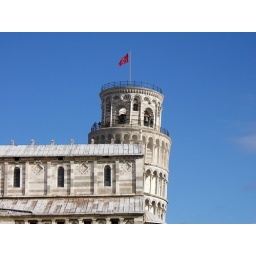
Get those protractors out! Here you can really see the angle of the tower against the roof line of the Duomo.